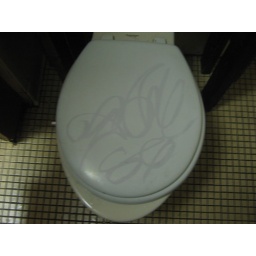
On the seat of a toilet in my favorite dive-bar